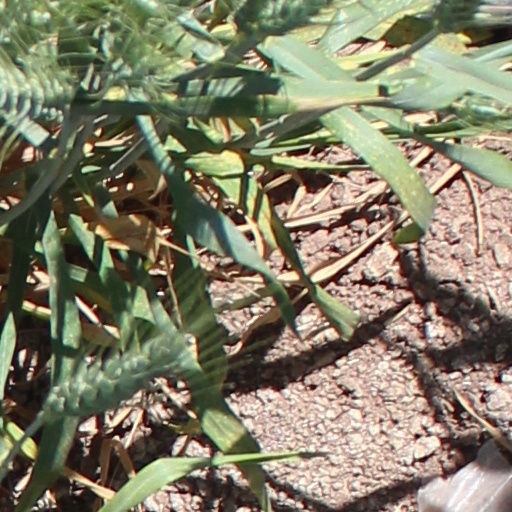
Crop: wheat